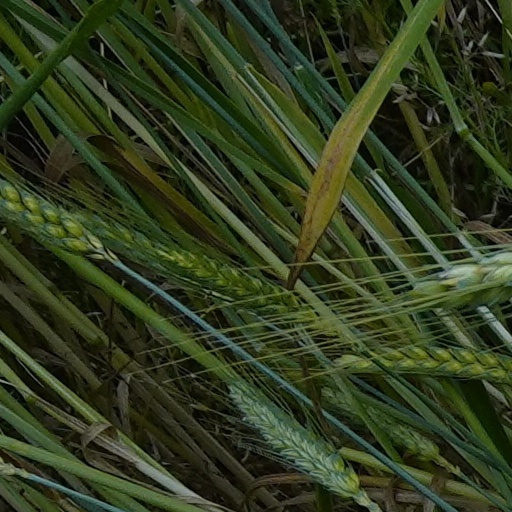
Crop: wheat